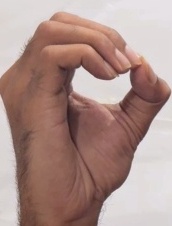
ASL sign: O